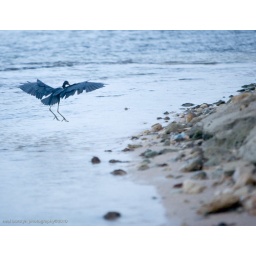
Blue bird landing on a beach with pebbles in Jamaica